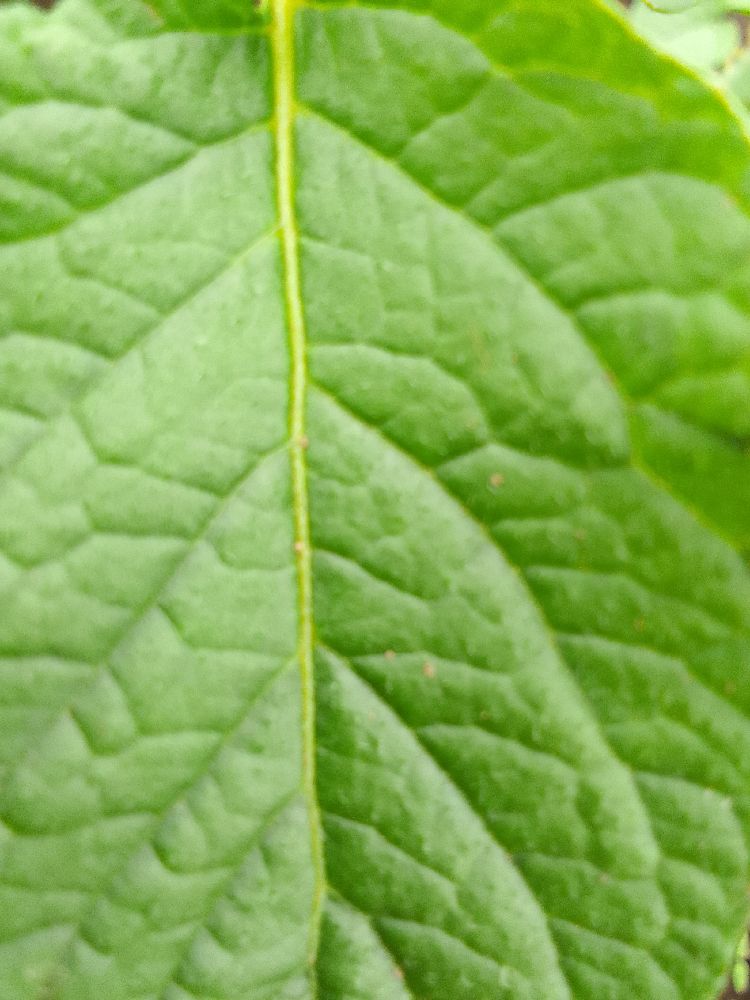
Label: Healthy